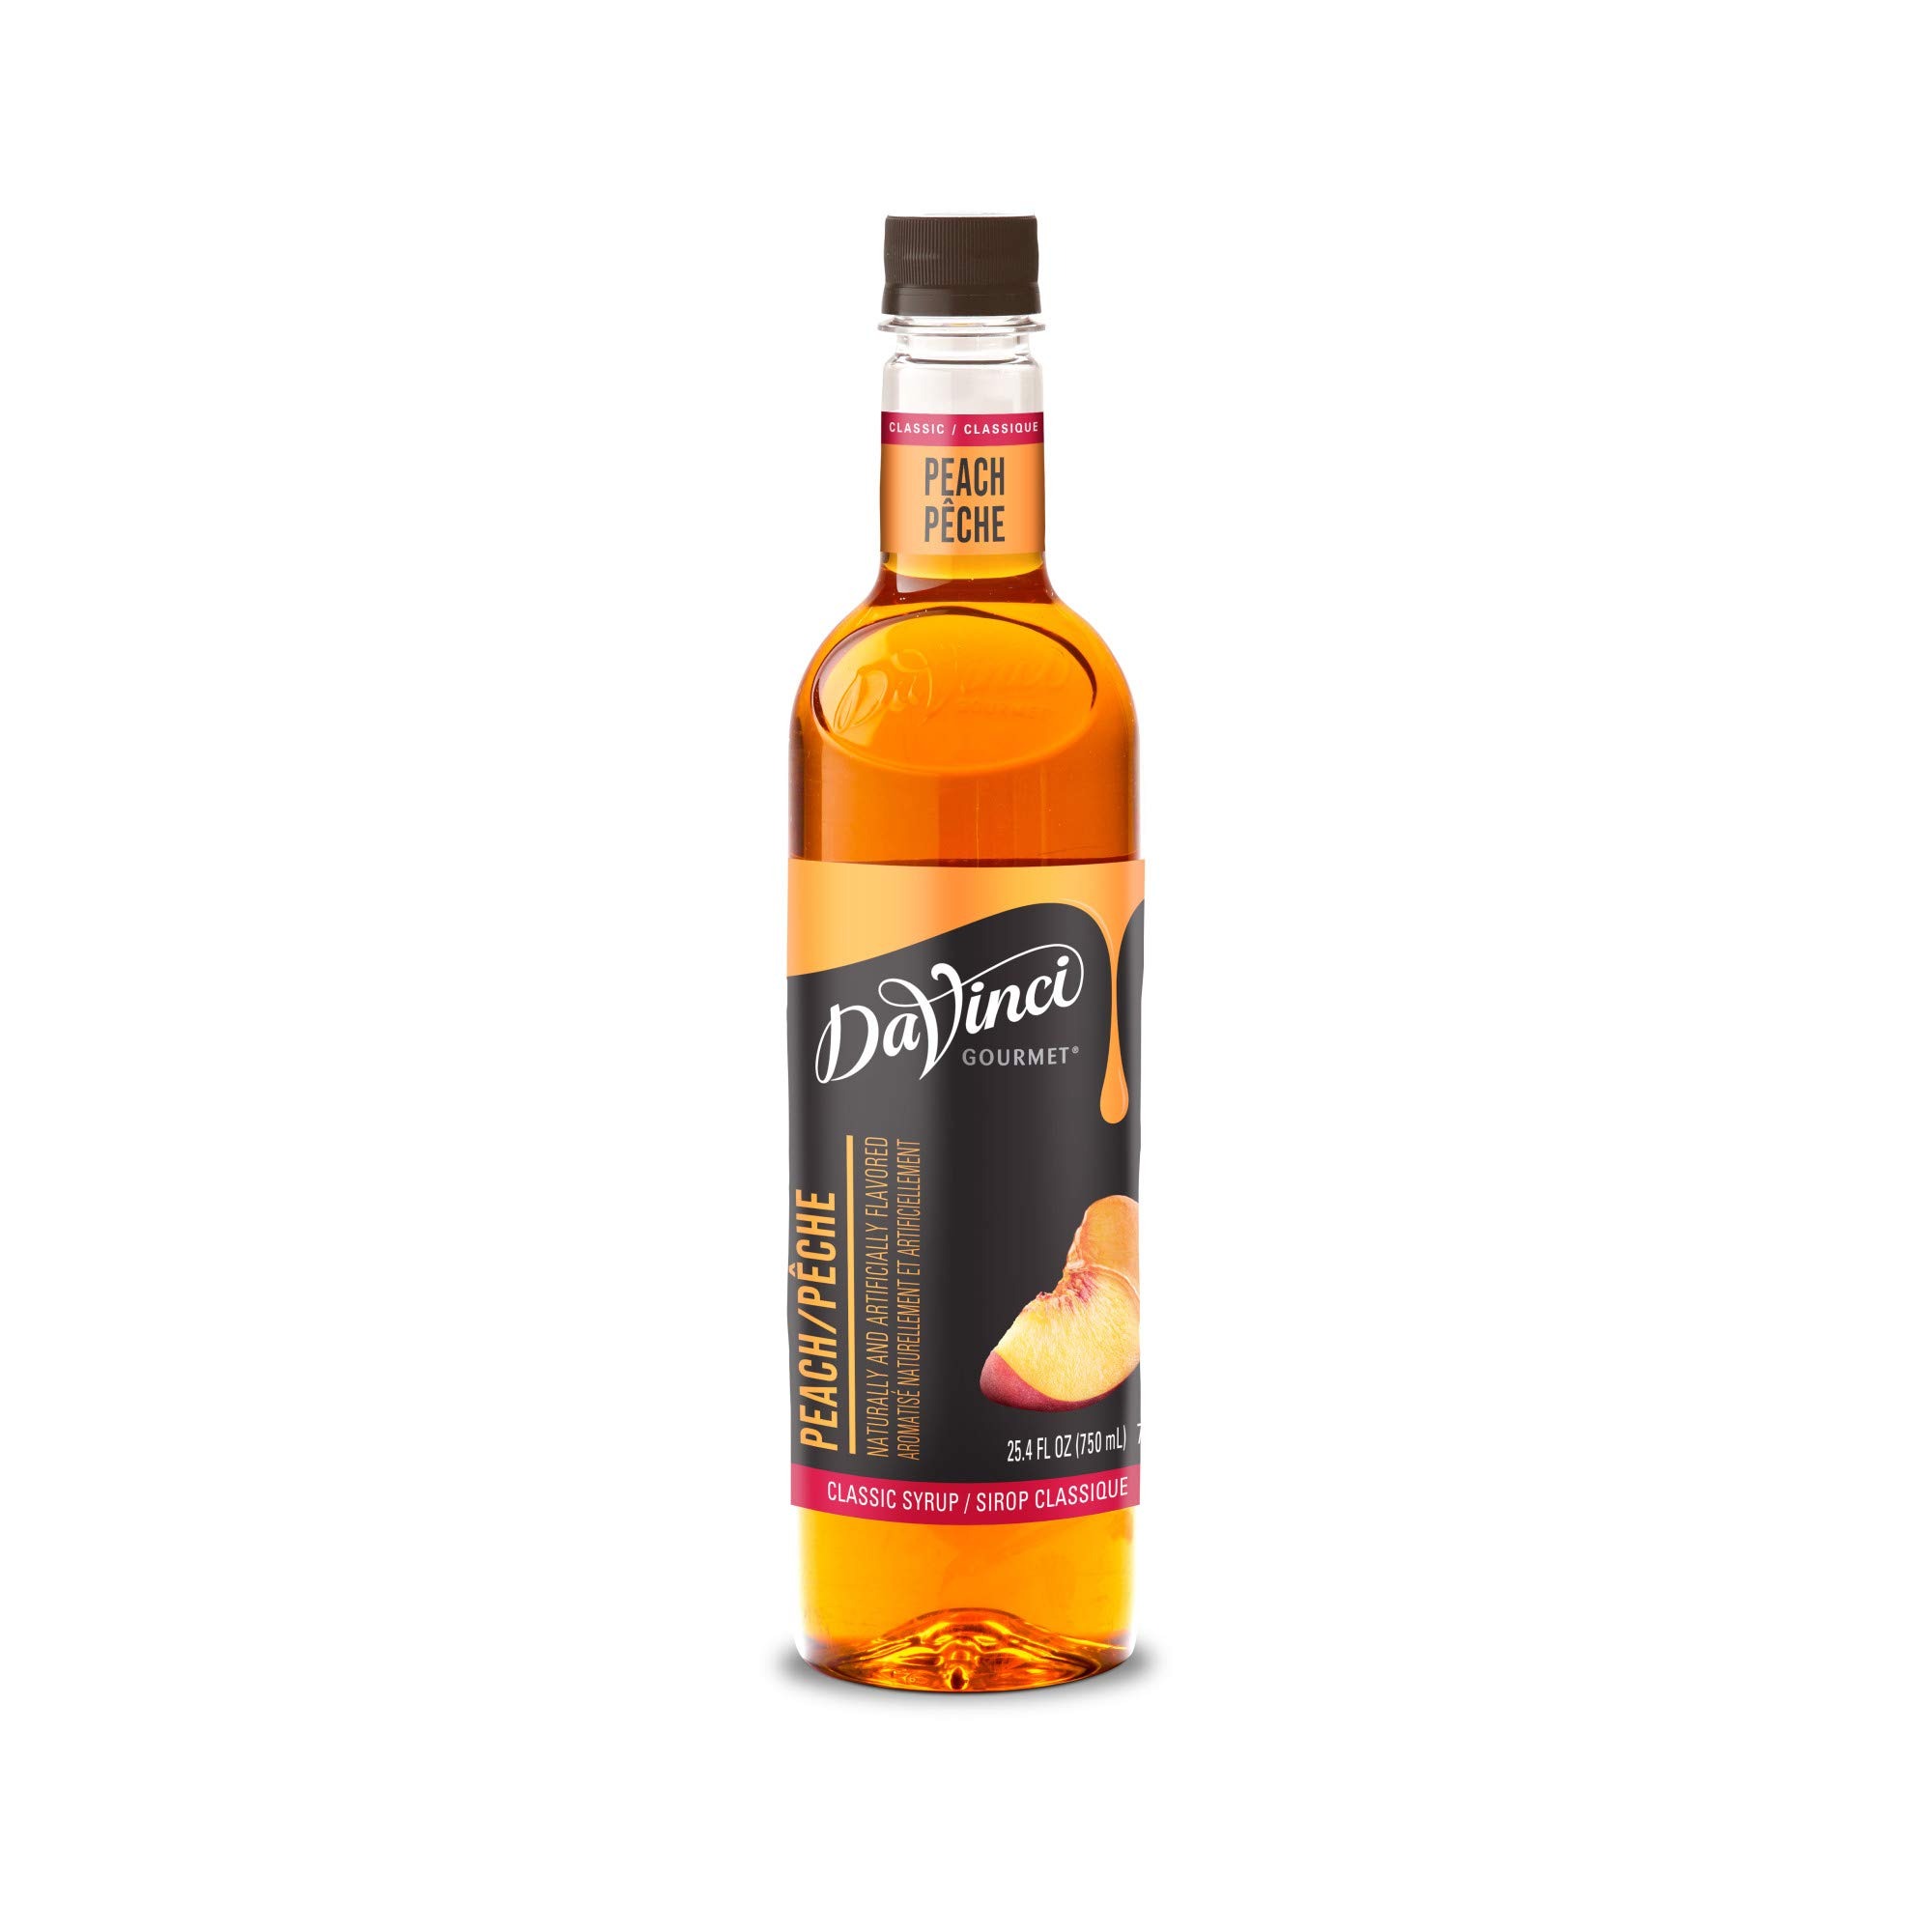
Item Name: DaVinci Gourmet Classic Peach Syrup, 25.4 Ounce (Pack of 4)
Bullet Point 1: Peach Chipotle: Spice up beverages with a combination of sweet peaches and smoky chipotle pepper in this unique syrup; Enliven your cocktails and mocktails with the perfect balance of smoky sweetness
Bullet Point 2: Naturally Sweet: Made with pure cane sugar and no artificial sweeteners for a superior taste; Great for coffees and cocktails; Try vanilla, almond, hazelnut, French Vanilla, ginger, raspberry, and more
Bullet Point 3: DaVinci Gourmet syrups are made to sweeten coffees, teas, lattes, keto-friendly beverages or add bold flavor to sparkling drinks, cocktails or mocktails; Simply add to your favorite beverages for an exceptional coffee shop or at-home drink experience
Bullet Point 4: From coffeehouse classics to back bar essentials, DaVinci Gourmet syrups are crafted to create a premium experience for today's beverage creators through innovative flavors and quality ingredients
Bullet Point 5: DaVinci Gourmet was born out of Seattle’s coffee culture in 1989 and is driven by a passion for crafting exceptional flavors that stir emotion and invigorate guests; We were born to raise flavor
Value: 101.6
Unit: Fl Oz

Price: 40.67